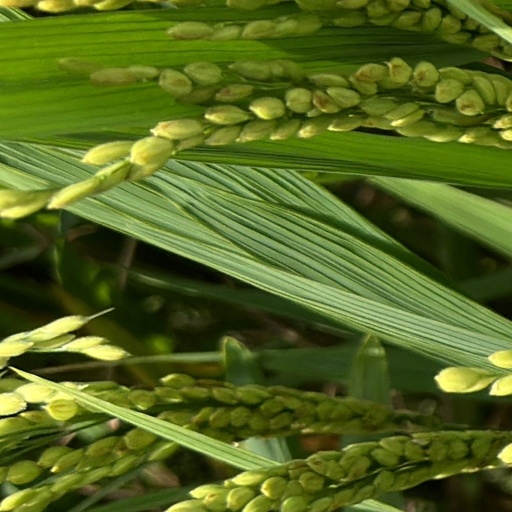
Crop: rice